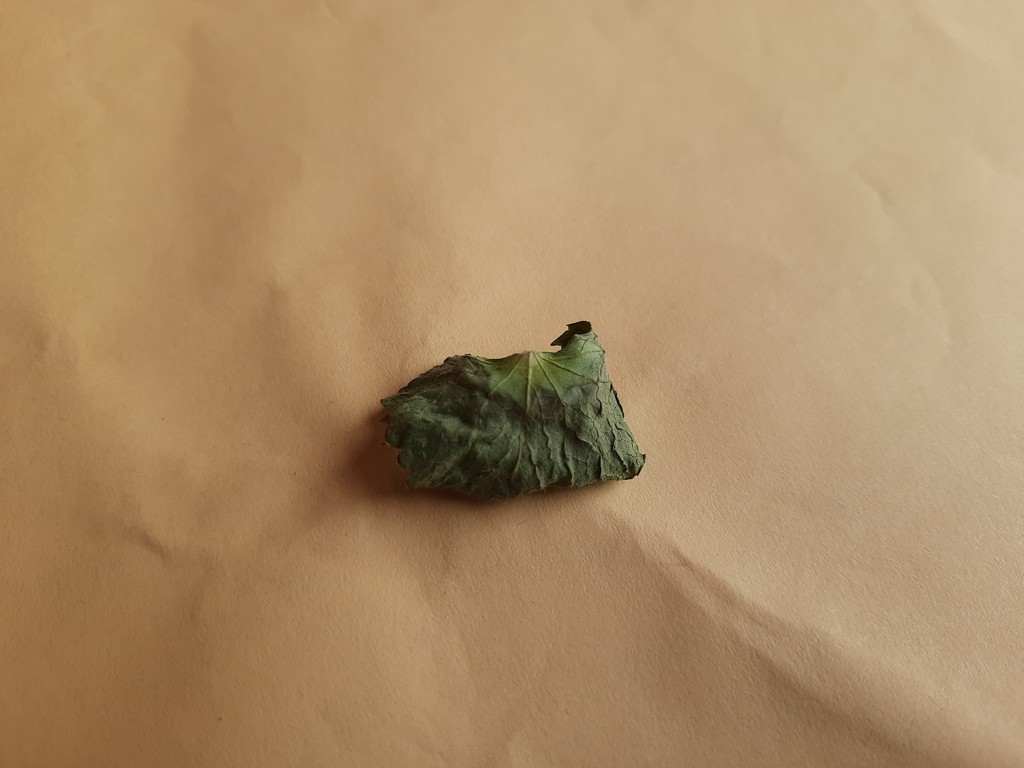
Label: Dried